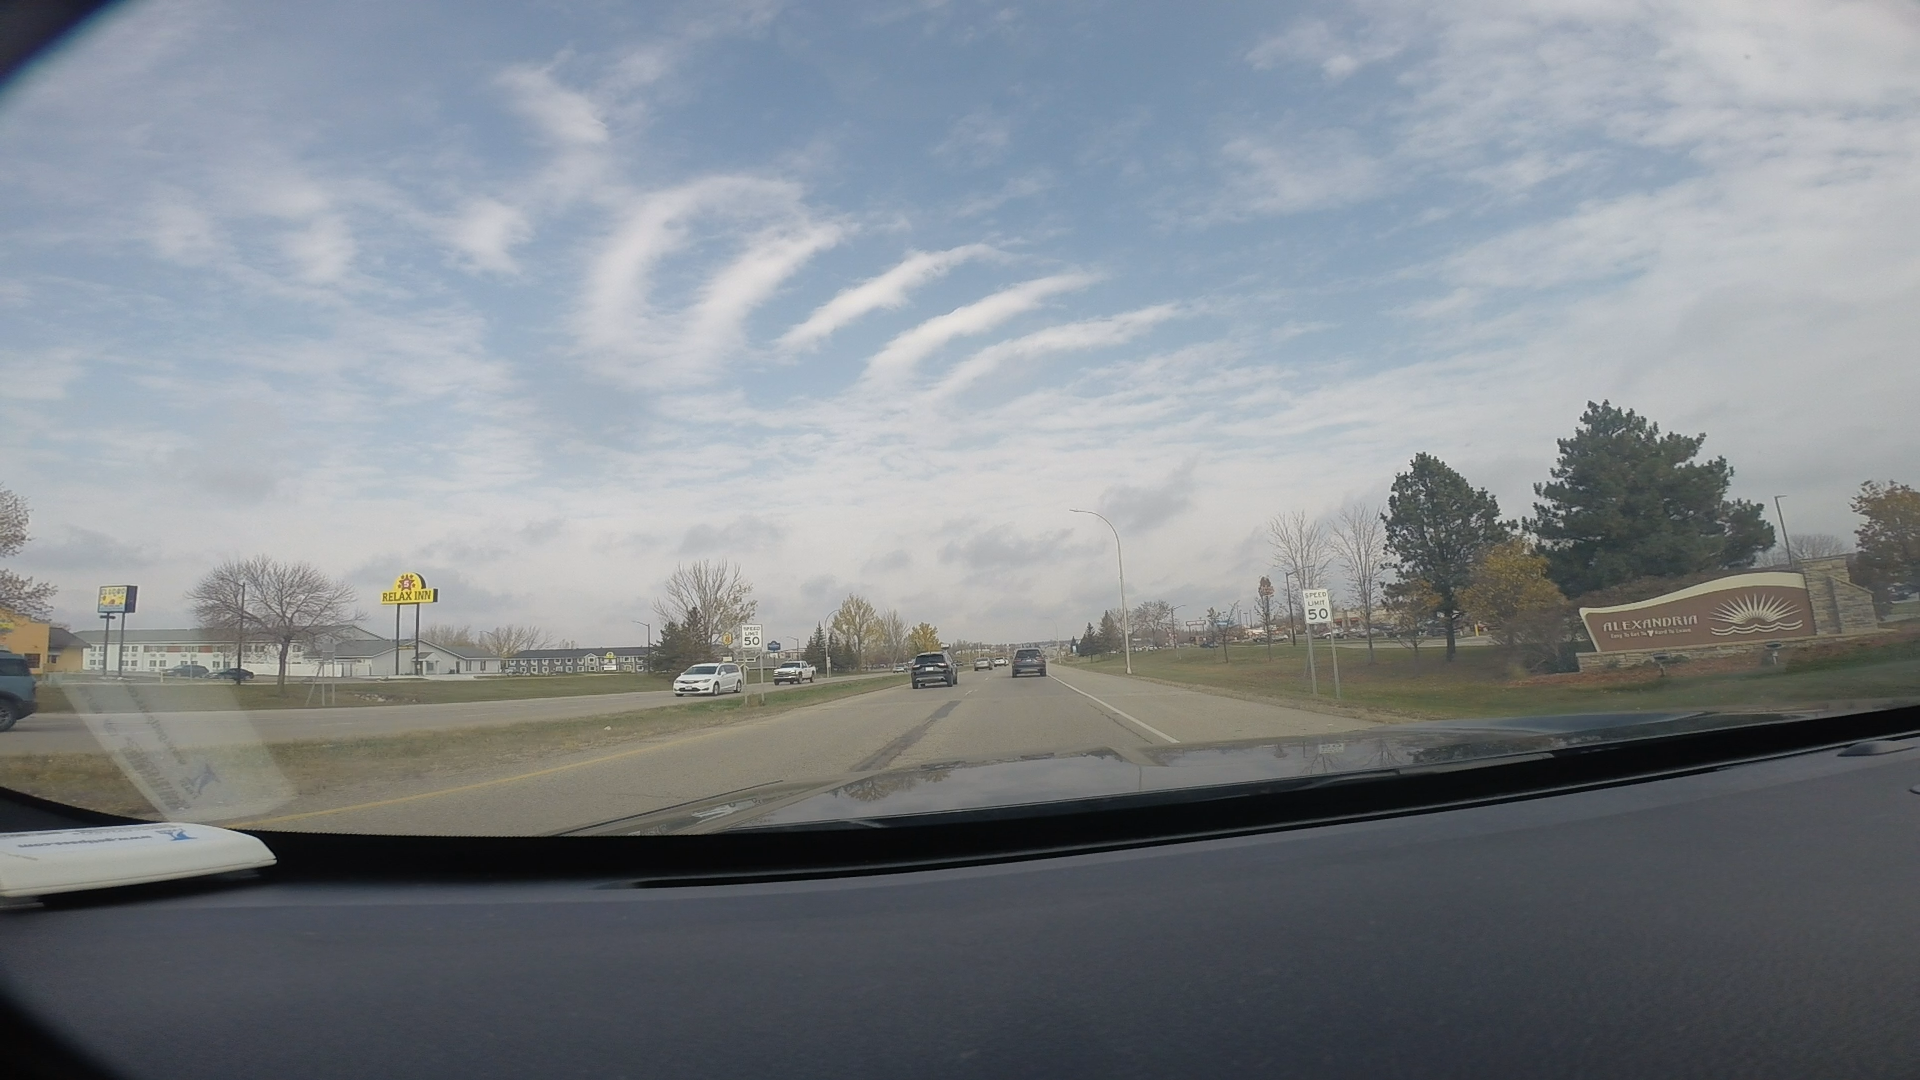
Speed limit sign label: mph50